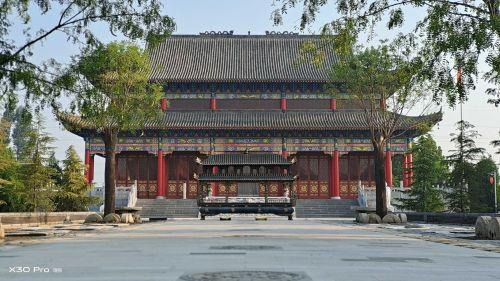
地标名称：无极县兴国寺
所在城市：石家庄市·无极县